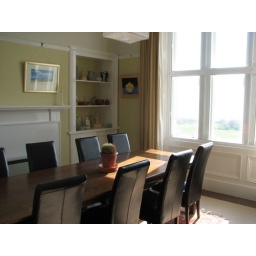
Wonderful bay views. 9 foot solid oak table - seats 10 in comfort and 12 at Xmas!